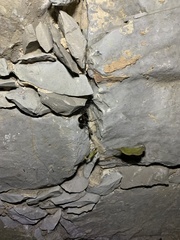
Species: Lactrodectus_hesperus